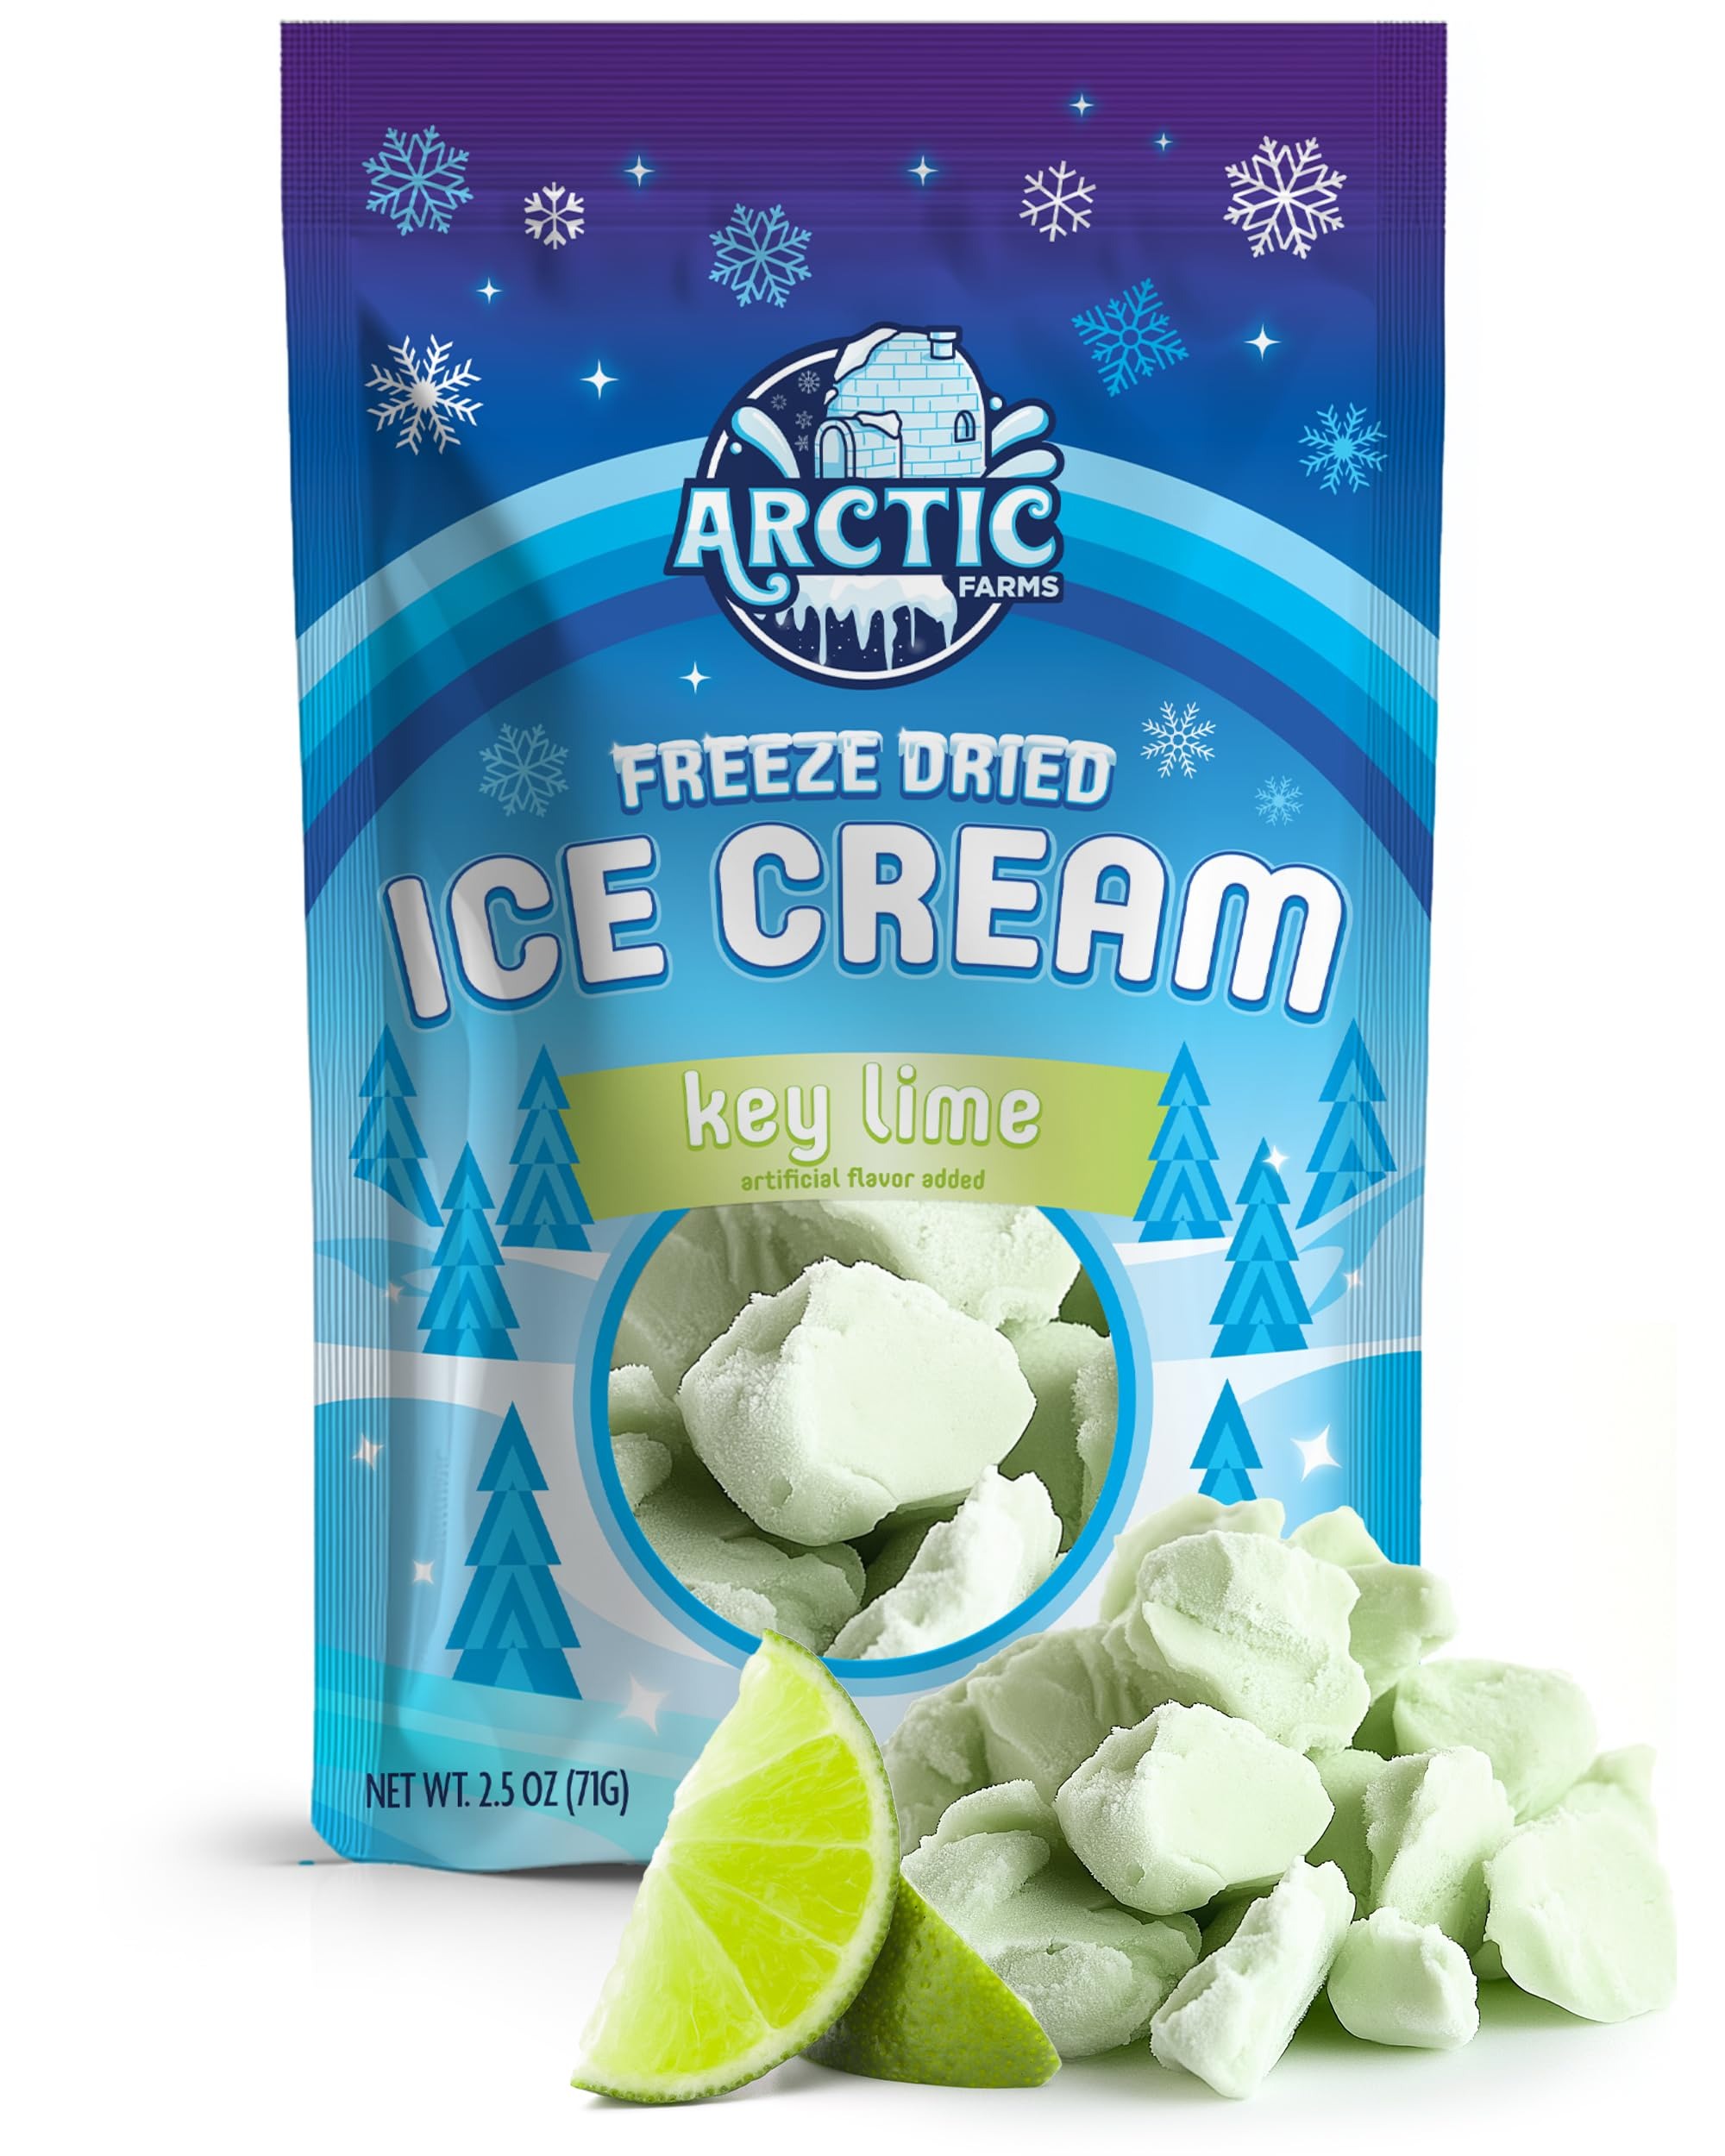
Item Name: Arctic Farms Freeze Dried Ice Cream Bits Bagged and Boxed - Does Not Melt (Key Lime) (2.5oz)
Bullet Point 1: Arctic Farms - Freeze Dried Ice Cream Bits
Bullet Point 2: Flavor: Key Lime.
Bullet Point 3: Packaging: Ice Cream comes in resealable bag. The bag is double boxed to avoid damage during shipping.
Bullet Point 4: Net Weight is 2.5oz.
Bullet Point 5: Satisfaction guaranteed!
Product Description: Freeze Dried Ice Cream. Does not melt, ready to eat.
Value: 2.5
Unit: Ounce

Price: 17.99